Maybole Town Hall

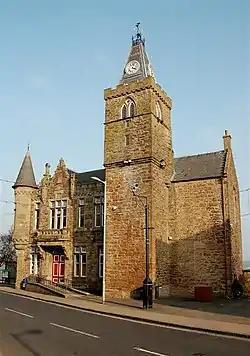
Maybole Town Hall

Maybole Town Hall is a municipal structure in the High Street in Maybole, South Ayrshire, Scotland. The structure, which is used as a community events venue, is a Category B listed building.